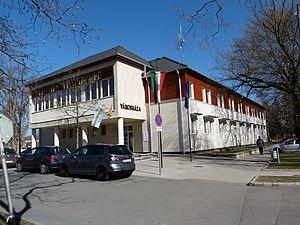
Vásárosnamény est une ville et une commune du comitat de Szabolcs-Szatmár-Bereg, dans le nord-est de la Hongrie. Sa population s'élevait à 8 707 habitants en 2011.